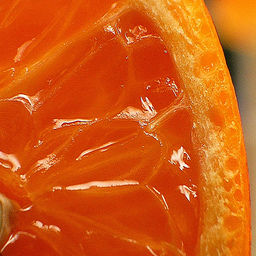
Label: peels